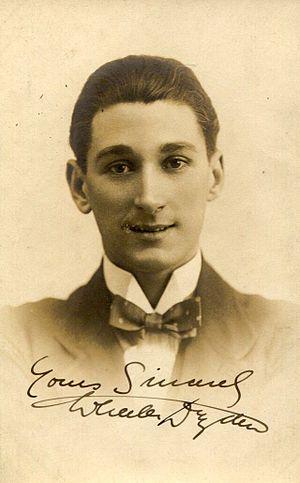
George Wheeler Dryden, né le 31 août 1892 à Brixton et mort le 30 septembre 1957 à Los Angeles, est un acteur et réalisateur britannique. Il était le fils de Leo Dryden, organisateur de spectacle et d'Hannah Chaplin, comédienne et mère de Charlie Chaplin. Il était aussi le père de Spencer Dryden, deuxième batteur de Jefferson Airplane.